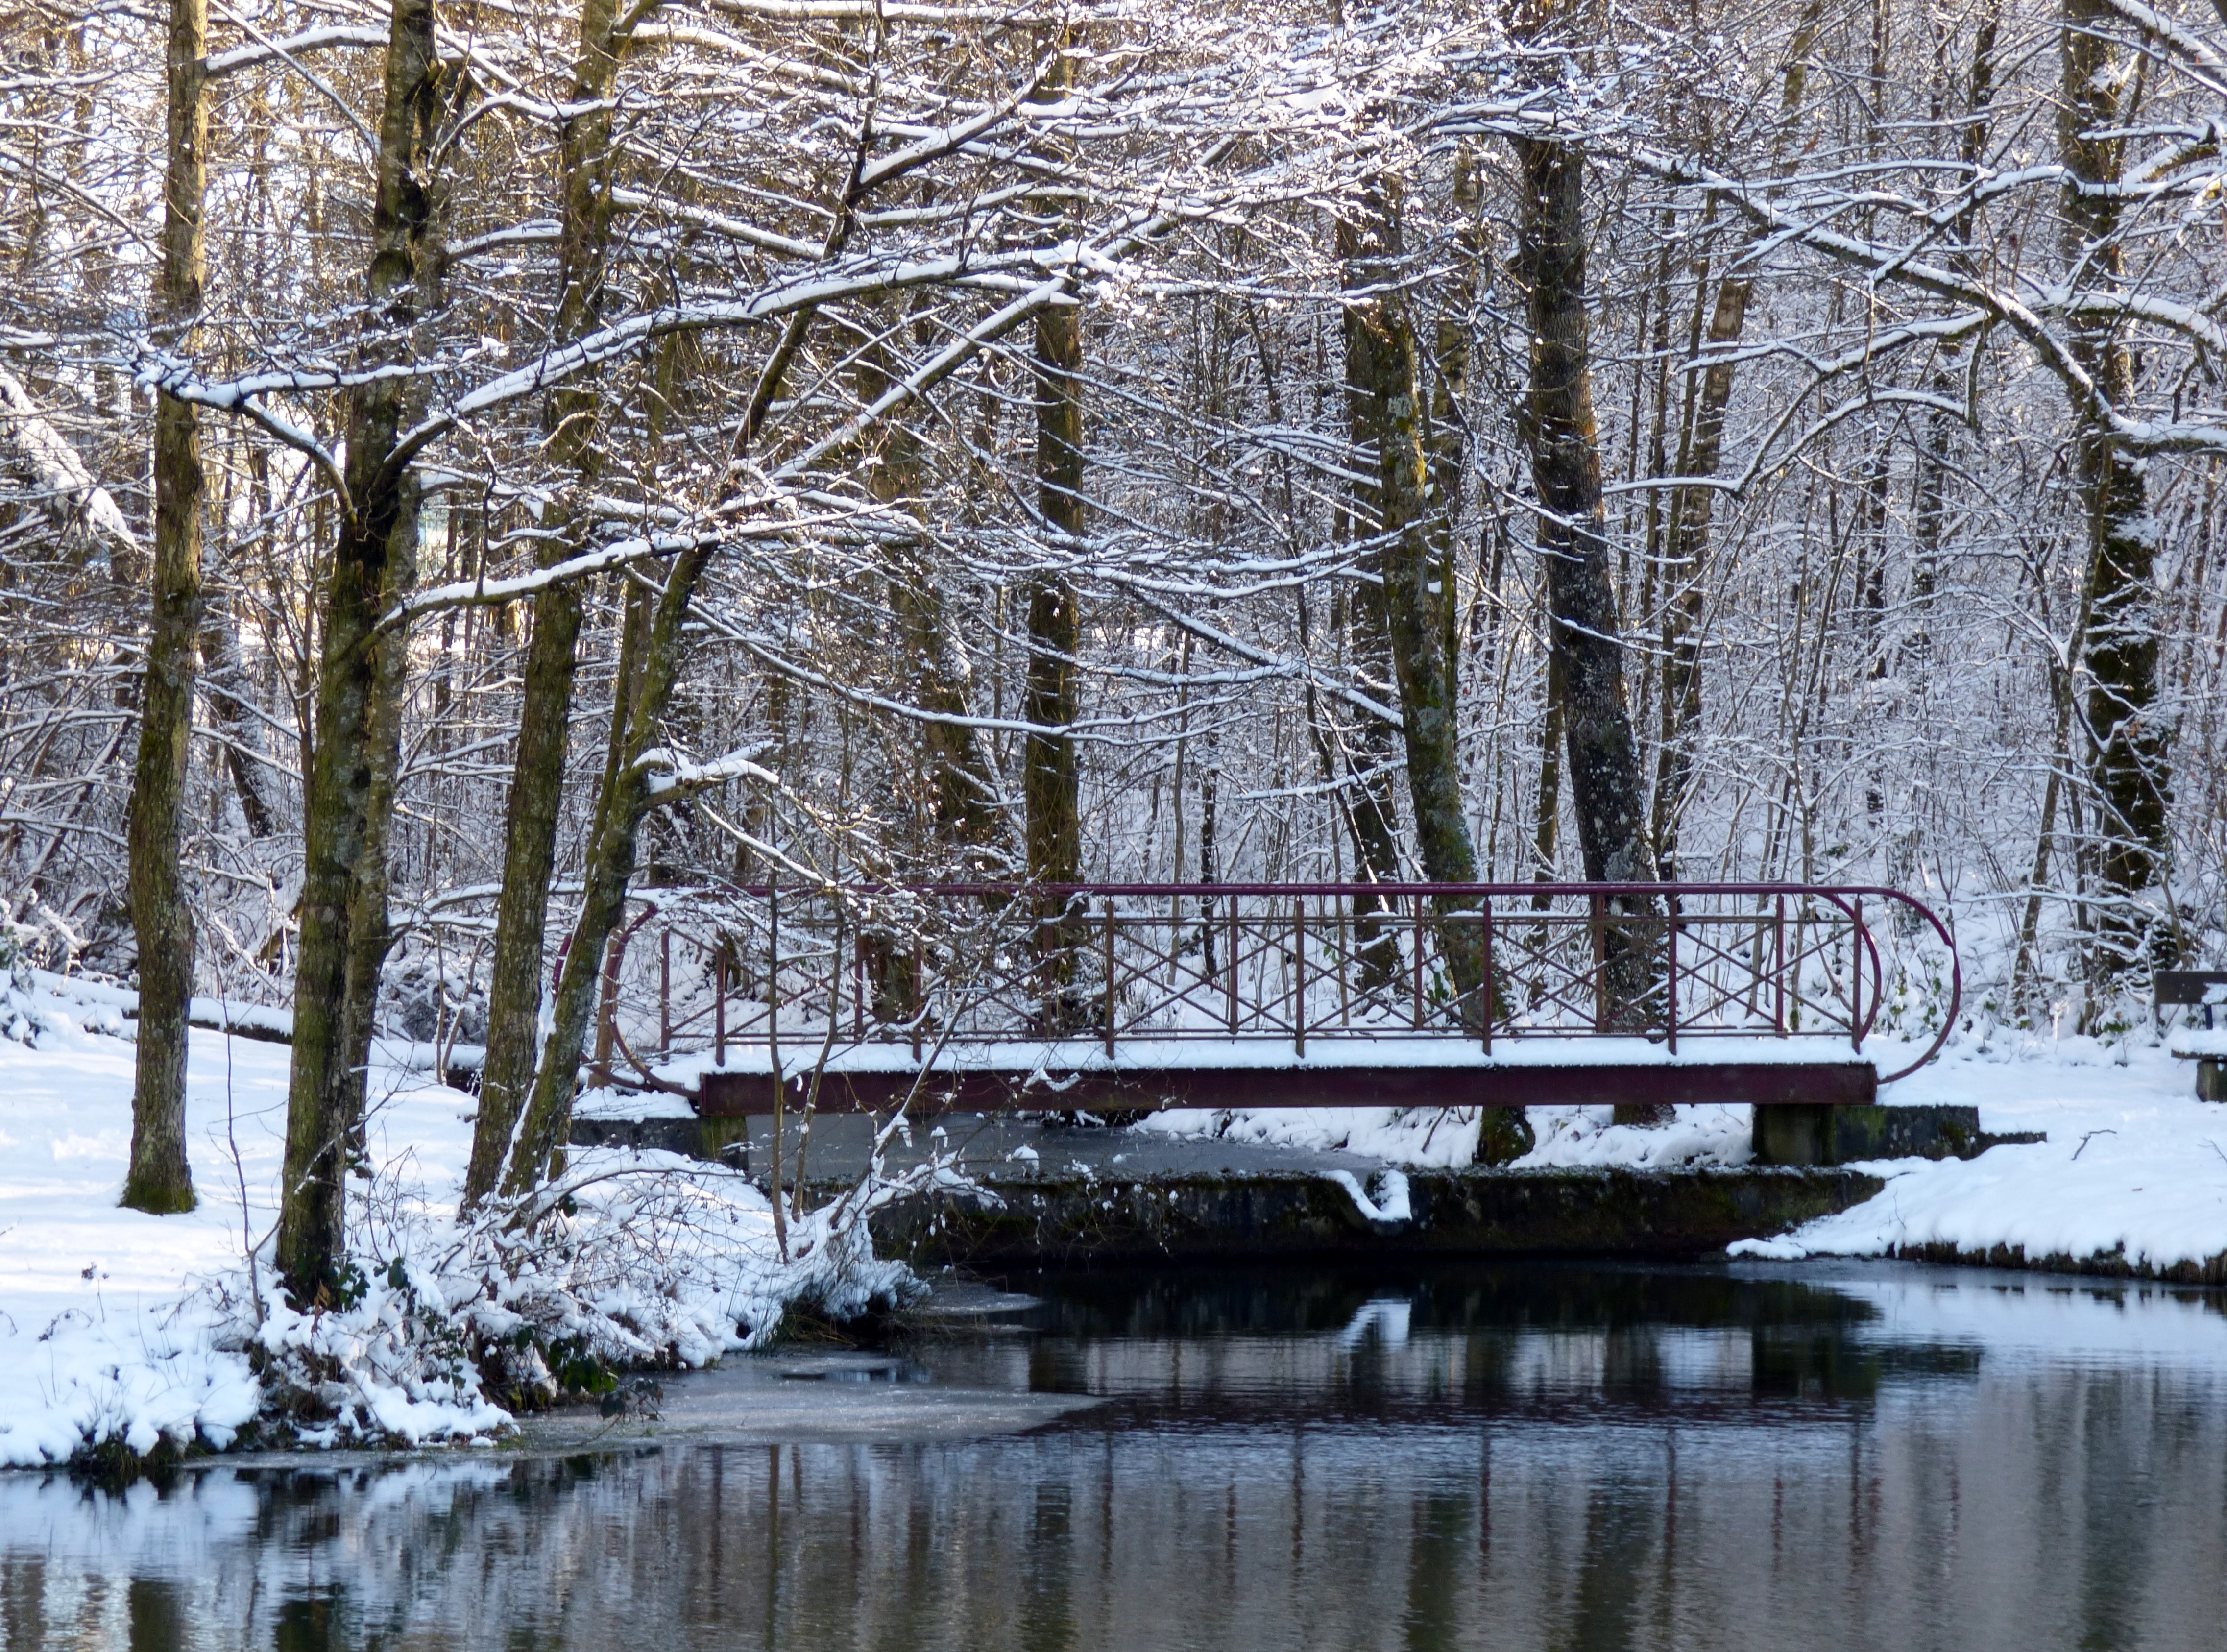
tree, water, nature, branch, snow, cold, winter, white, bridge, frost, pond, ice, reflection, park, weather, snowy, season, trees, luxembourg, woodland, freezing, woody plant, hosingen